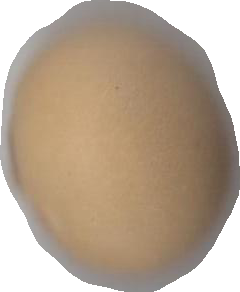
Variety: Grobogan